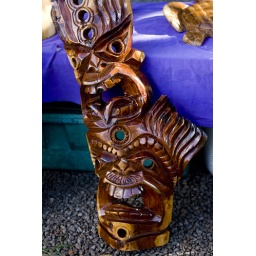
Some great wooden sculptures were under the great banyan tree in Lahaina. Tons of people were selling their wares.